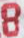
Number: 8